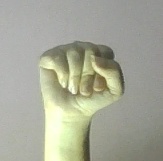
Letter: saad